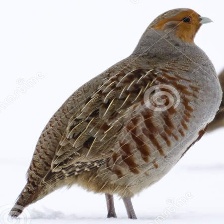
Species: SNOW PARTRIDGE
Scientific name: LERWA LERWA
ImageNet parent category: partridge